History of Spain

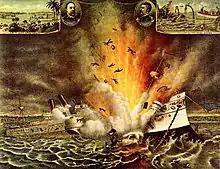
The explosion of the launched the Spanish–American War in April 1898

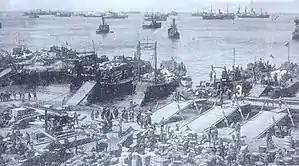
The successful 1925 Alhucemas landing turned the luck in the Rif War towards Spain's favour.

In Spain, the failure of the second bourgeois revolution was followed by uneasy peace for the next decade. Having borne only a female heir presumptive, it appeared that Ferdinand would be succeeded by his brother, Infante Carlos. While Ferdinand aligned with the conservatives, fearing another national insurrection, he did not view Carlos's reactionary policies as a viable option. Ferdinand – resisting the wishes of his brother – decreed the Pragmatic Sanction of 1830, enabling his daughter Isabella to become Queen. Carlos, who made known his intent to resist the sanction, fled to Portugal.